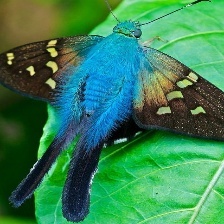
Species: METALMARK